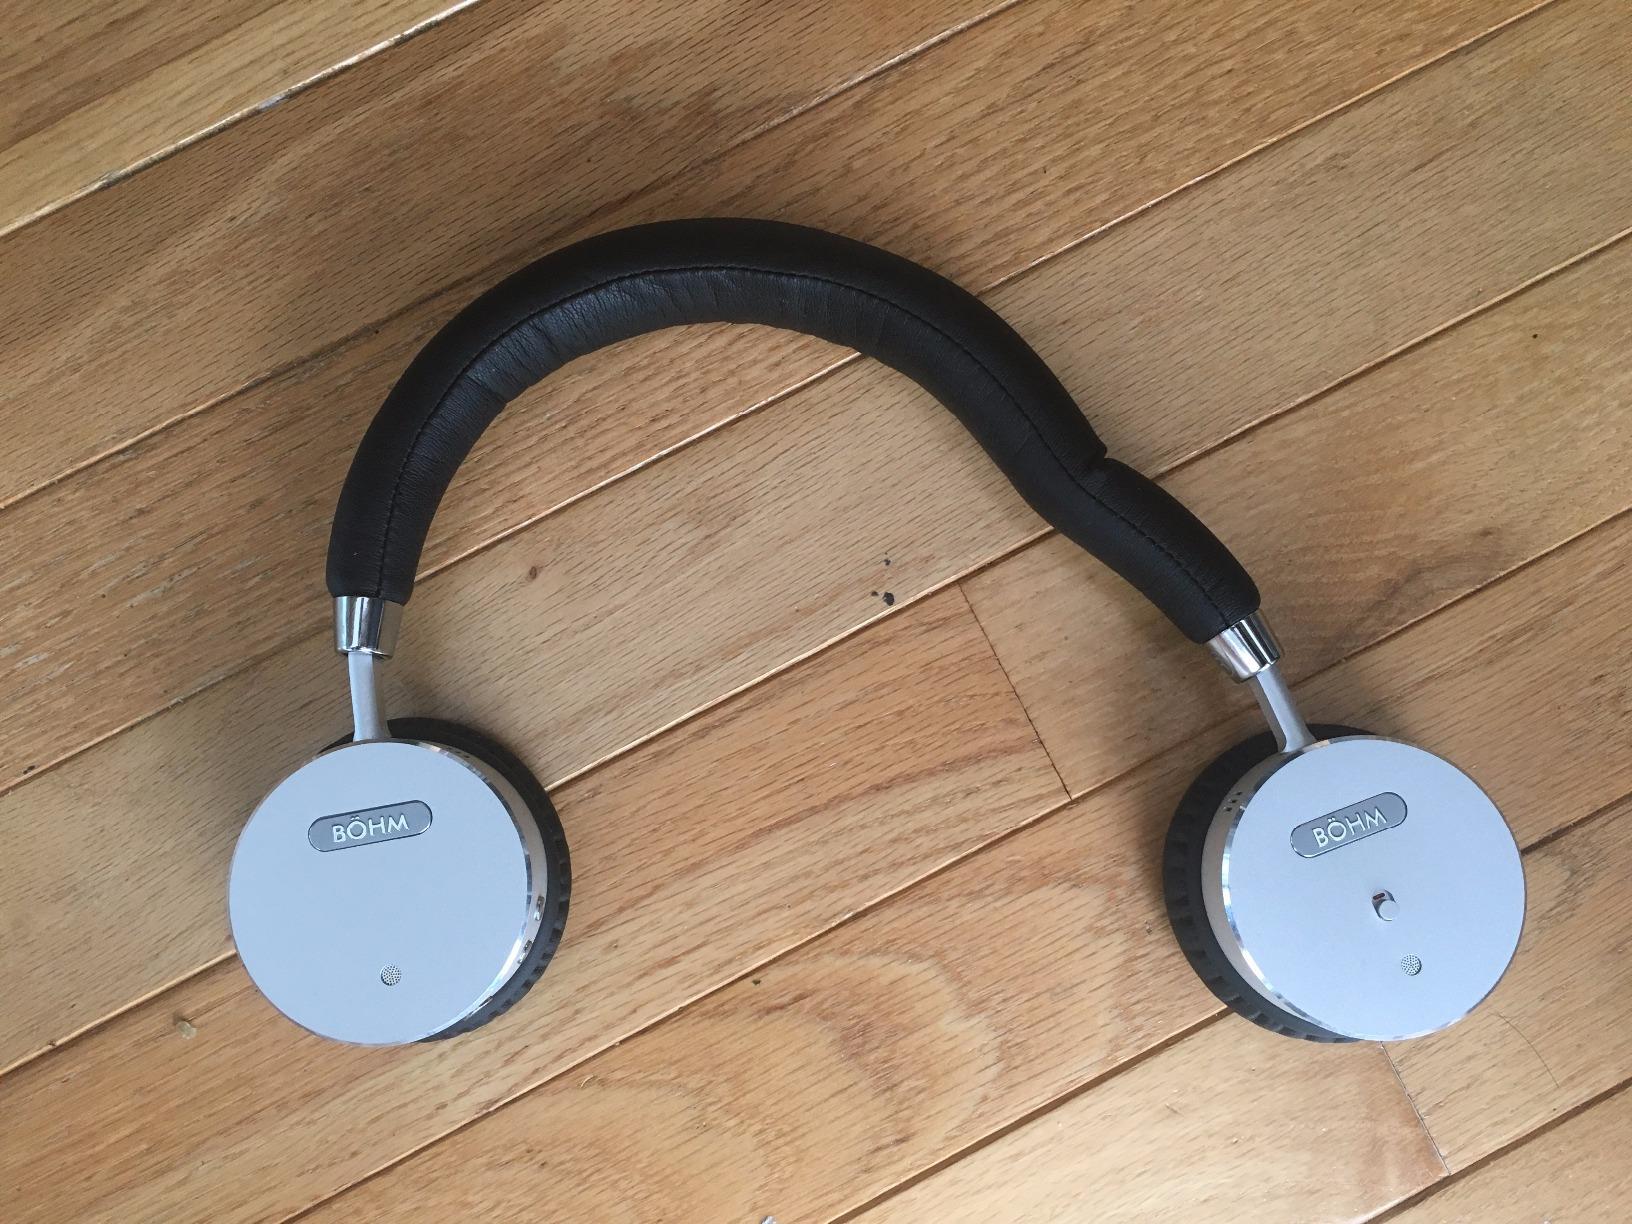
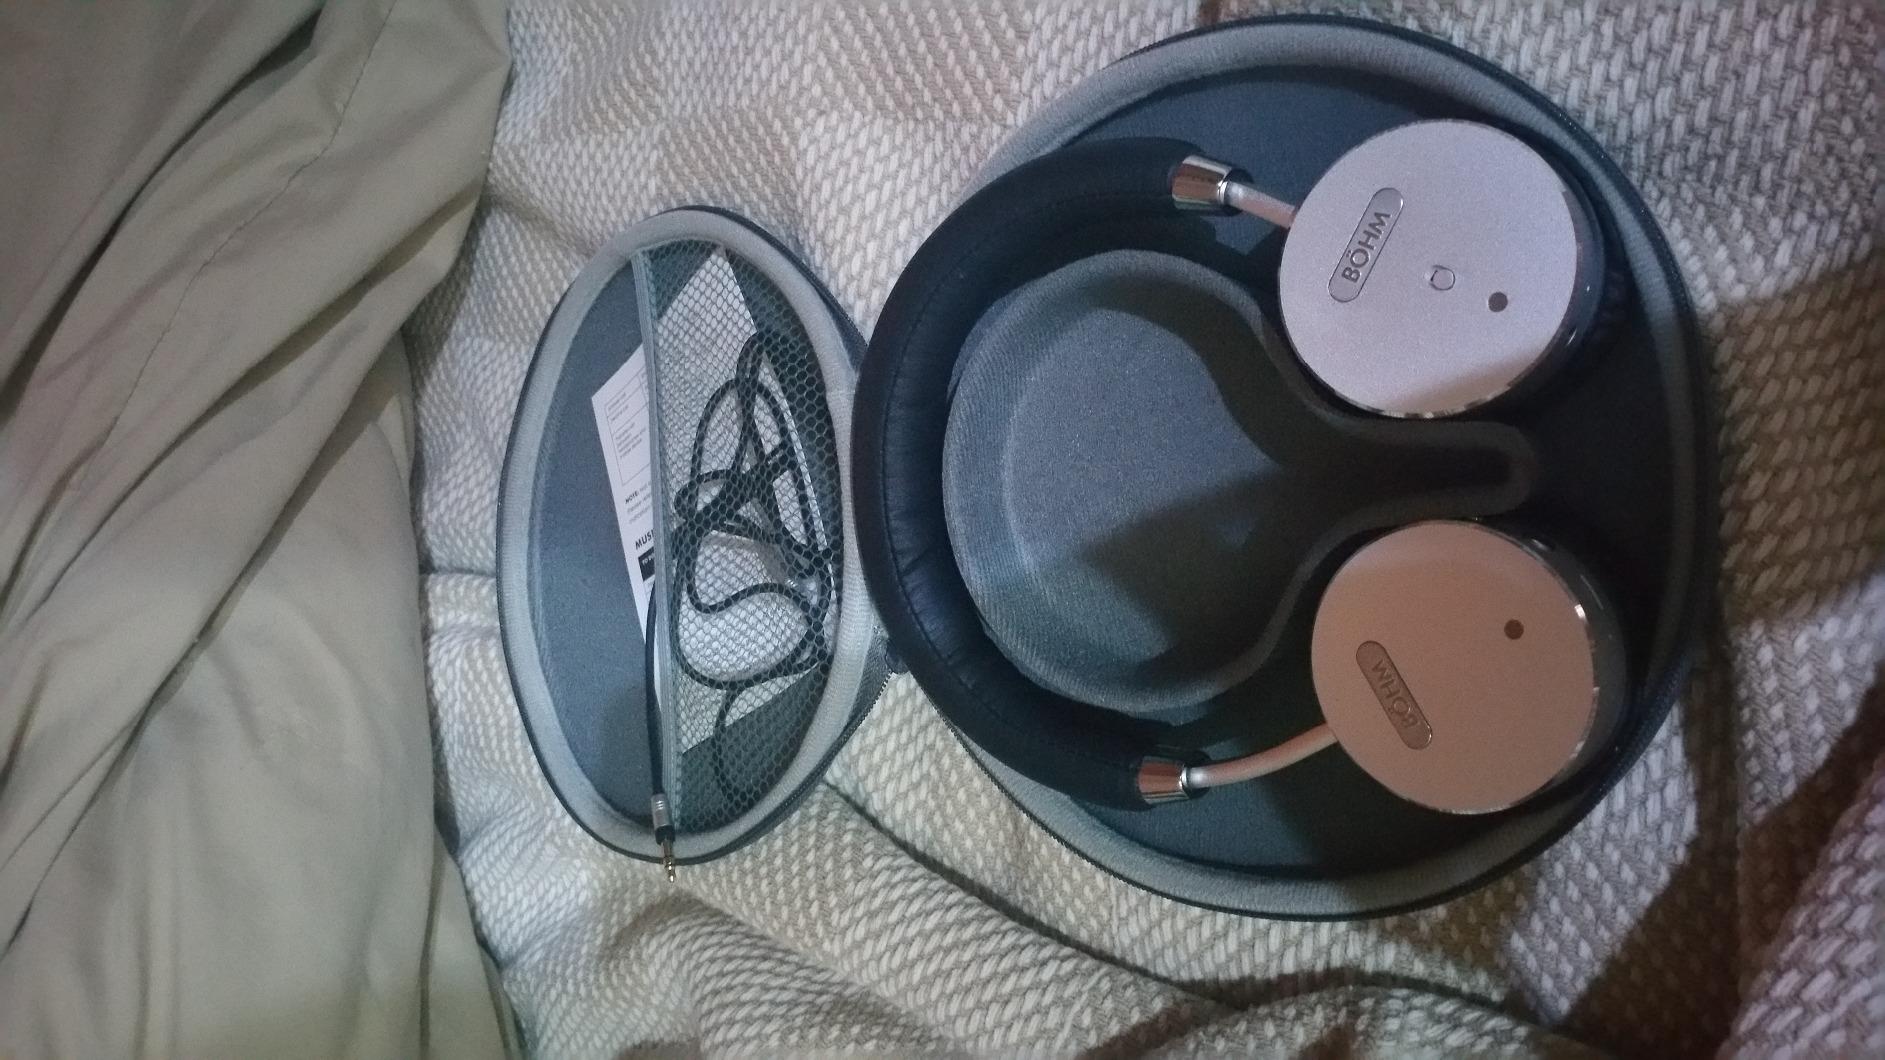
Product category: headphones
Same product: yes